Cave of Letters

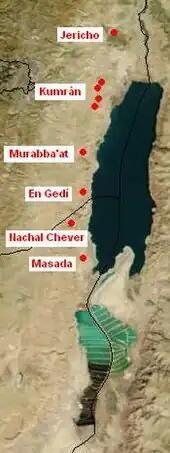
Manuscripts sites in the Judaean desert

The cave is located at the head of Nahal Hever in the Judean Desert, about south of Qumran, 20 km south of Wadi Murabba'at. The site is a few kilometers southwest of En-gedi, approximately 10 kilometers north of Masada, on the western shore of the Dead Sea. The cave has two openings, three halls and some crevices.